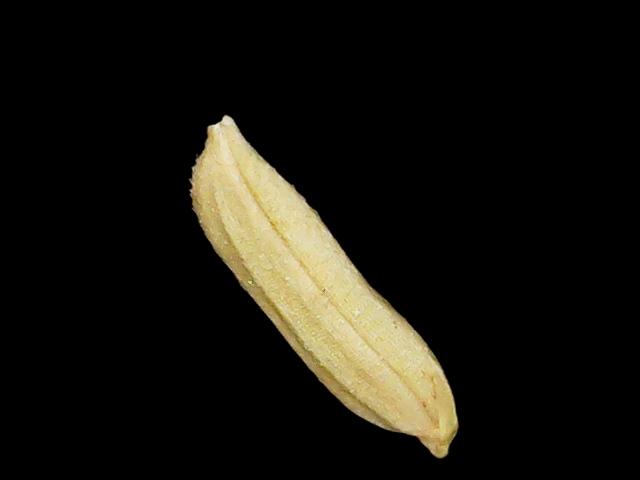
Rice variety: Binadhan21